Bill Dundee

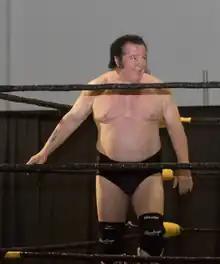
Dundee in 2018

William Cruickshanks (born 24 October 1943) is an Australian retired professional wrestler and author better known by his ring name Bill Dundee. Cruickshanks is the father of Jamie Dundee and was the father-in-law of wrestler Bobby Eaton.